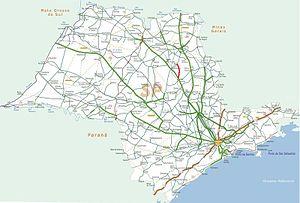
La Rodovia Engenheiro Thales de Lorena Peixoto Júnior est une autoroute de l'État de São Paulo au Brésil codifiée SP-318.